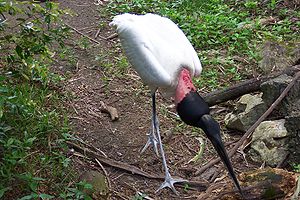
Jabiru
Jabiru er en storkefugl, der lever i Mellem- og Sydamerika.